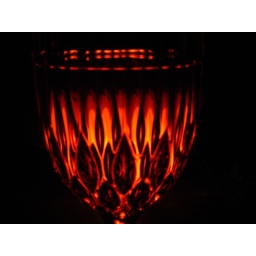
Took this heavily underexposed picture of the top of the glass filled with water by placing an orange light behind it.